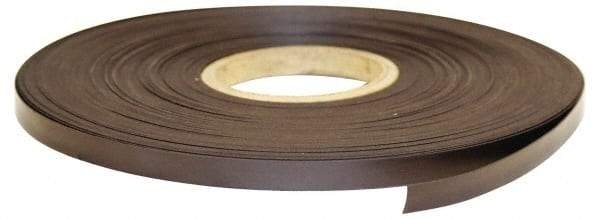
Mag-Mate - 100' Long x 3" Wide x 1/32" Thick Flexible Magnetic Strip - 24 Lb Max Pull Force, 12 Linear Ft/Lb Magnetic Pull Force, Plain Back
Item #: 01798693 Brand: Mag-Mate Model #: MRN030X0300X100 Exact Tooling IR#: 04 Product Specifications Magnet Shape Strip Back Type Plain Length (Feet) 100.00 Width (Inch) 3 Width (Decimal Inch) 3.0000 Thickness (Decimal Inch) 0.0313 Thickness (Inch) 1/32 Maximum Pull Force (Lb.) 24.00 Magnetic Pull Per Linear Foot (Lb.) 12.00
Brand: Mag-Mate
Category: Hardware > Tool Accessories > Magnetizers & Demagnetizers